Pae Mu Ka

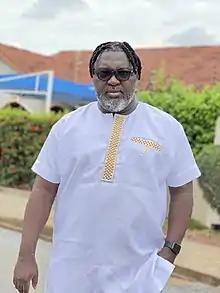
Hammer of The Last Two co-produced the whole album, in collaboration with Yaw Anoff

The opening song of the album, "Intro", is about how rap music, which was on the rise in Ghana, had come to be referred locally as Kasahare ("Kasa" meaning language and "Hare" meaning fast paced).